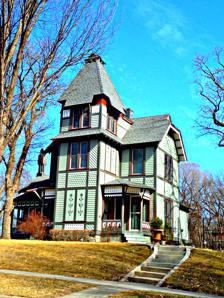
Building: C.C. Clement House
Country: United States of America
Year built: 1882
Historic house in Minnesota, United States United States historic place C.C. Clement House U.S. National Register of Historic Places Show map of Minnesota Show map of the United States Interactive map showing the location of C.C. Clement House Location 608 N. Burlington Ave. Fergus Falls, Minnesota Coordinates 46°17′20″N 96°03′48″W / 46.288856°N 96.063198°W / 46.288856; -96.063198 Area less than one acre Built 1882 Built by C.C. Clement Architect Charles N. Daniels Architectural style Stick / Eastlake NRHP reference No. 86001485 Added to NRHP August 13, 1986 The C.C. Clement House is a historic building located in Fergus Falls , Minnesota , United States. Completed in 1882, the design of the 2½-story frame house was attributed to Fargo architect Charles N. Daniels . The picturesque Stick style dwelling features a steep gabled roof with jerkin head and eave bracing. Also indicative of the style is the articulation of the wall surfaces by panel divisions with vertical and diagonal forms that suggest the structural frame underneath. Stick decorative elements are found in the pierced eave boards, the porch frieze with a saw-tooth edge and cut-out panels, turned posts and the floral design panels on the tower. The house was built by C.C. Clement who managed the interests of George B. Wright, one of the original developers of Fergus Falls. It remained in the Clement family until 1948 when it was sold to Wendell Hubers. The house was listed on the National Register of Historic Places in 1986. It is currently a private residence. References